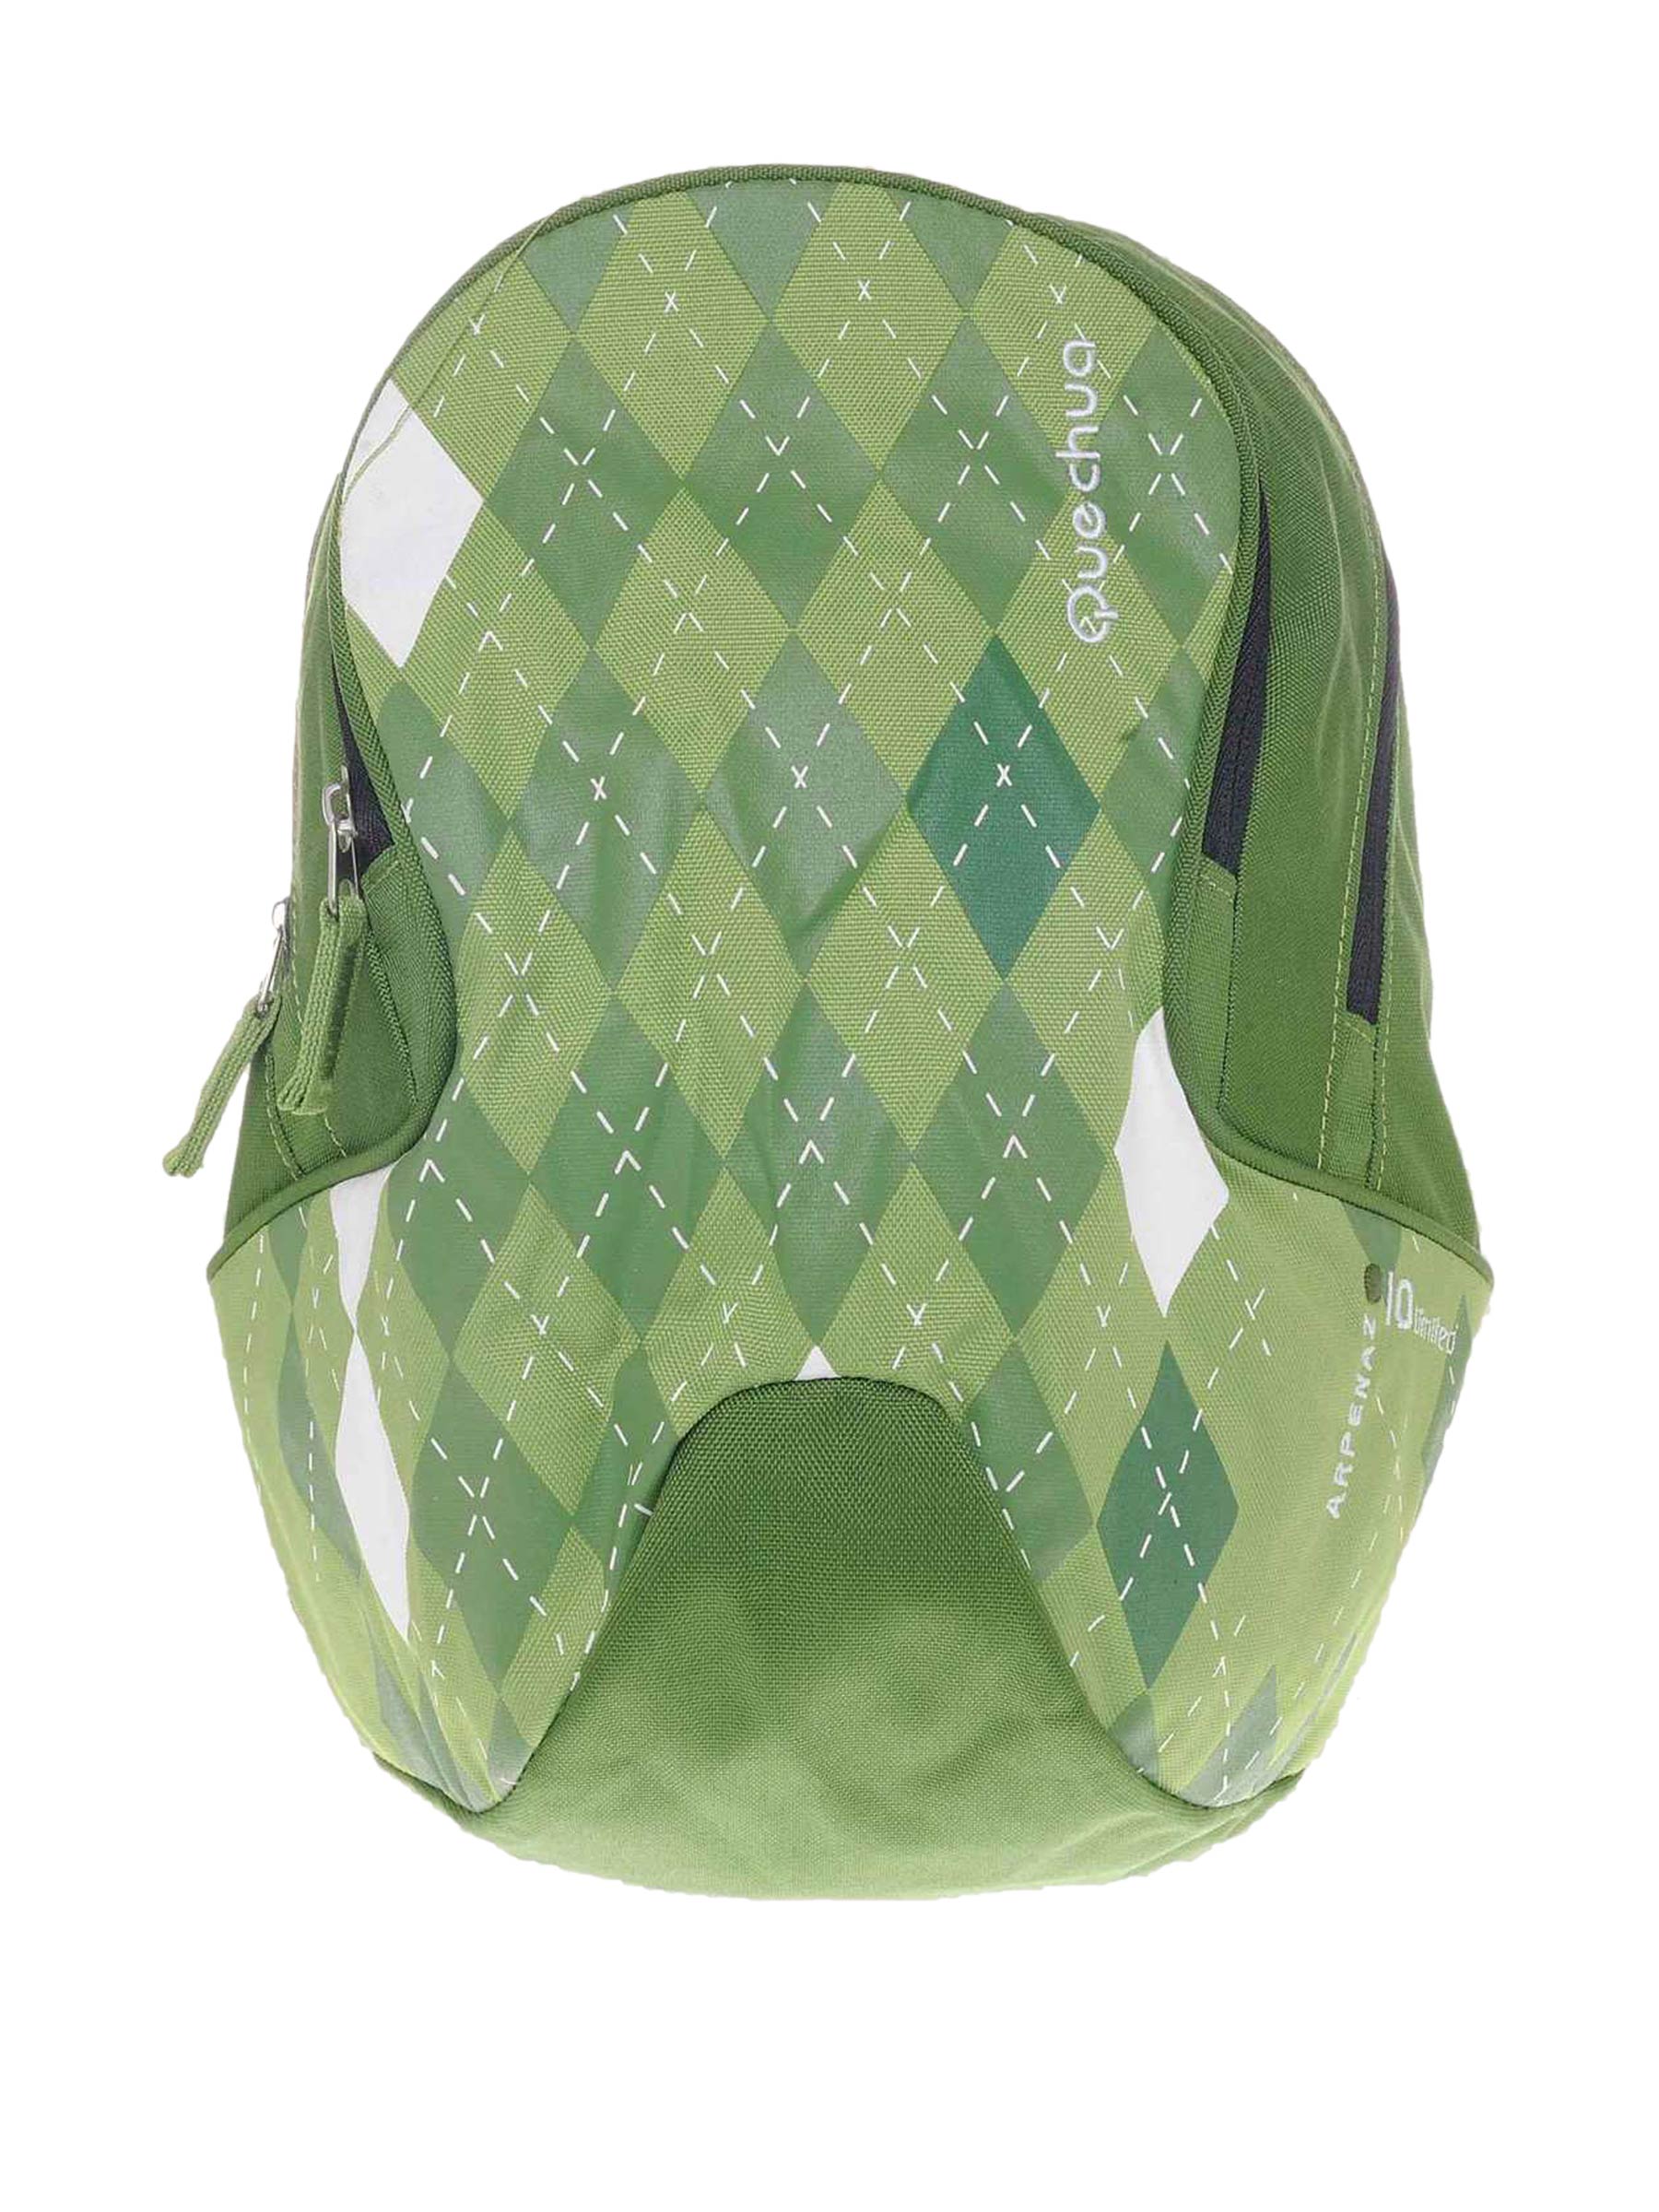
Quechua 10L Green Bag
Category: Accessories / Bags / Backpacks
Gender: Unisex
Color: Green
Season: Summer 2011
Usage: Travel